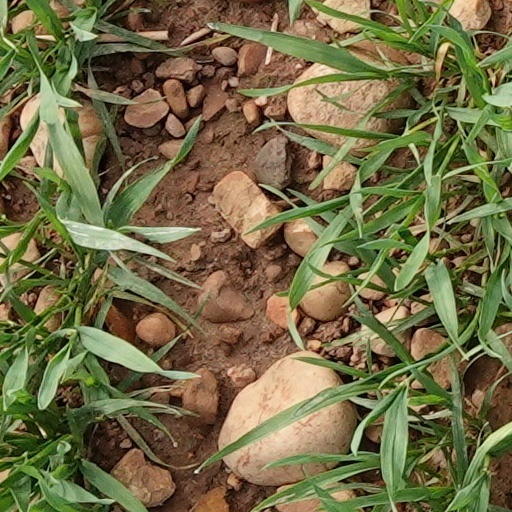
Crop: wheat